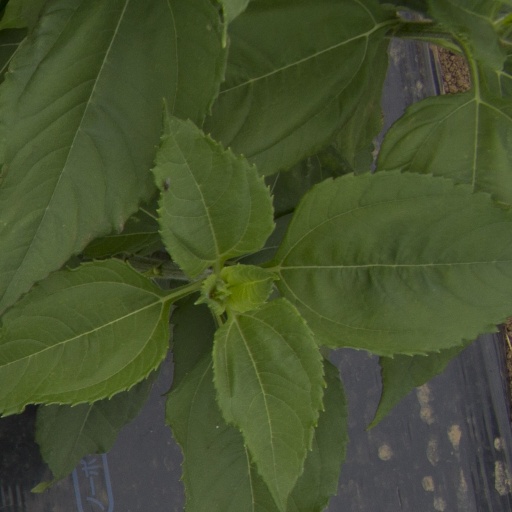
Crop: Jerusalem artichoke